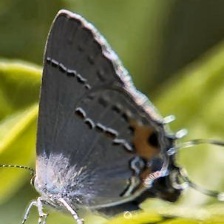
Species: GREY HAIRSTREAK
Butterfly family (ImageNet category): lycaenid_butterfly